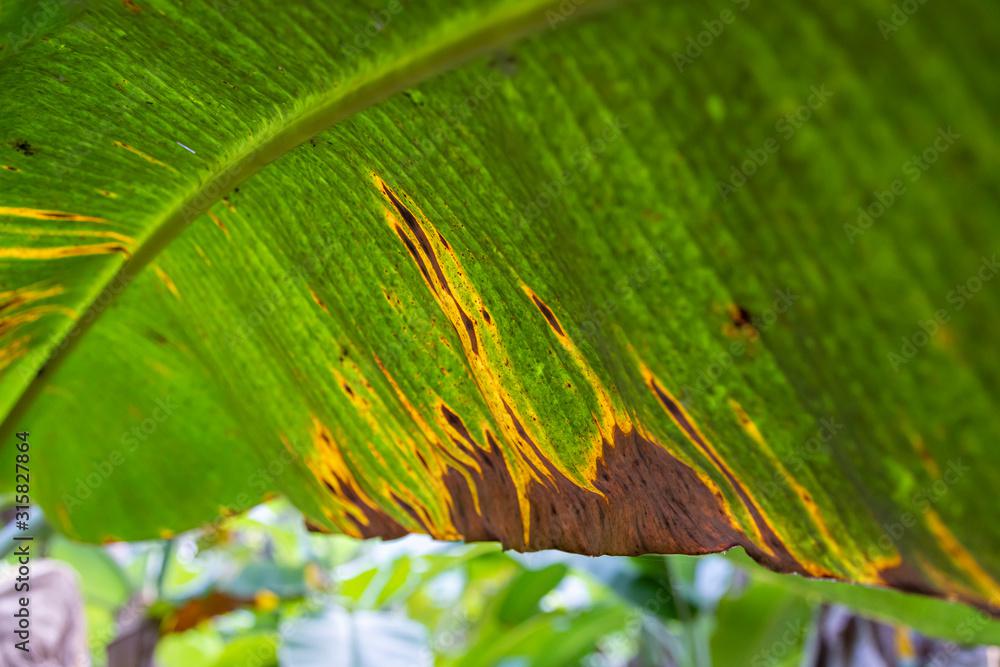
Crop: unknown
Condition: banana_banana_black_streak_banana_black_sigatoka_()